Dakota Jackson

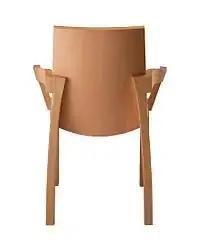
The Library Chair by Dakota Jackson

Jackson wanted to engineer a strong, comfortable wooden chair that could be mass-produced cost-effectively. To achieve this, he turned to Computer Numerical Control cutting technology, or CNC as it is more commonly known, and became one of the first independent furniture manufacturers in the US to acquire the equipment. Although "deceptively simple-looking," Jackson's design for the Library Chair features compound curves, a hidden Tongue and groove joint between seat and back planes that bend in different directions, and arms that are joined to both the back legs and seat back on either side. The CNC cutter's ability to move though complex cutting operations, switching tools as needed, enabled Jackson's woodworkers to shape the chair's components efficiently and with precision. Doing this work in-house at his factory in Long Island City allowed Jackson to produce the chair at a low unit cost and sell the chair at a competitive price.